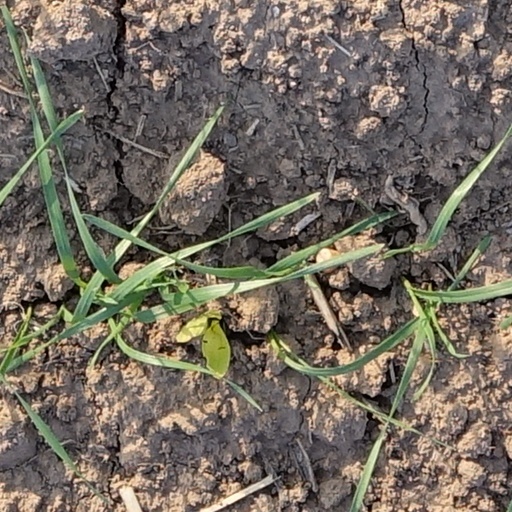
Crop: wheat